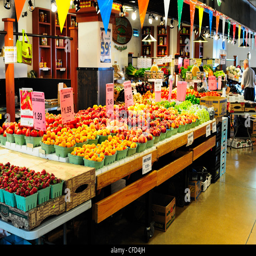
fruits and vegetables on display